Spanish Cuba movement

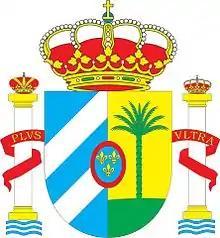
Created by Maikel Arista-Salado

After the death of José Ramón Morales, the movement was taken up by a non-profit association called "Autonomie Concertée de Cuba (ACC)" led by a Cuban exiled residing in France. Also known as Cuban autonomous community movement (Spanish: "Movimiento por la Reincorporación de Cuba a España como Comunidad Autónoma") the movement advocates Cuba becoming the 18th autonomous community of Spain.